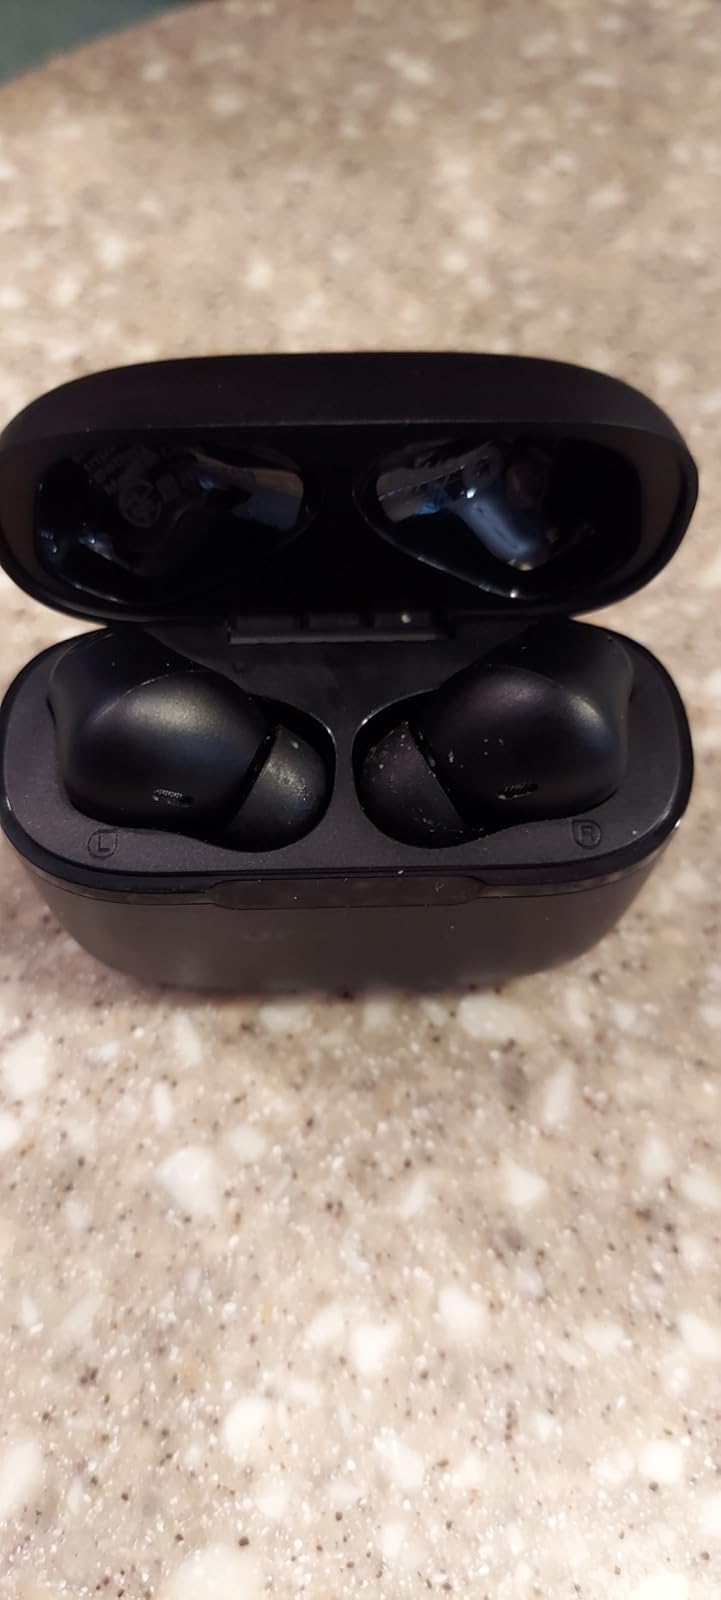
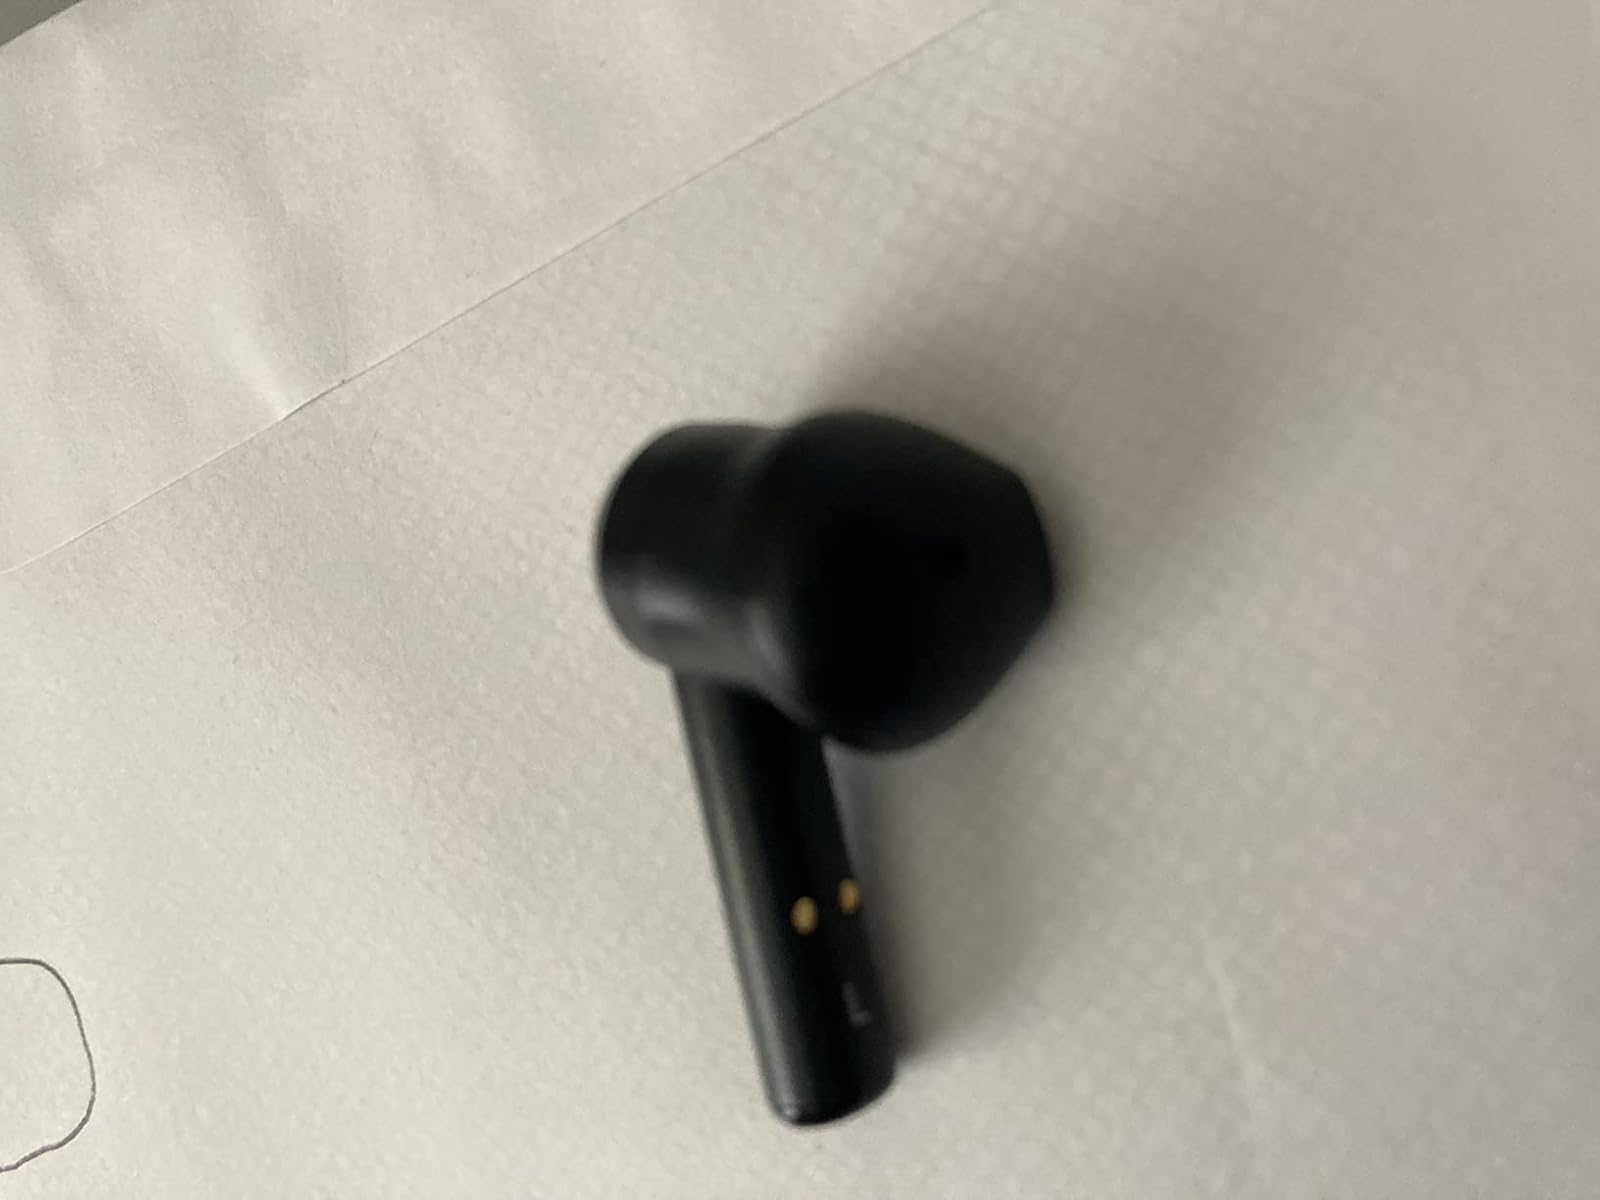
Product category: earbuds
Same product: no